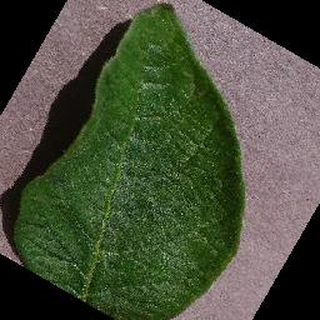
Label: healthy_potato